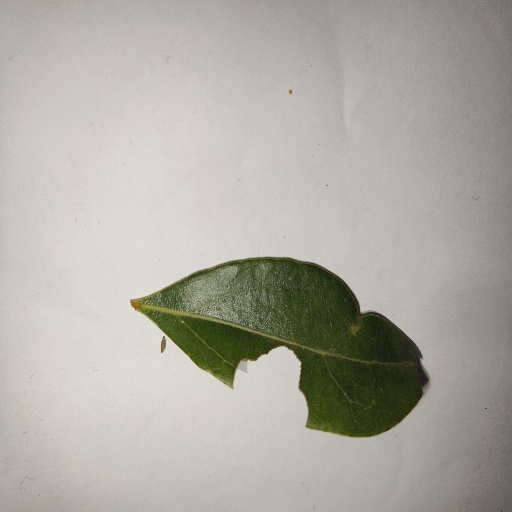
Species: Camphor
Leaf condition: Shot Hole